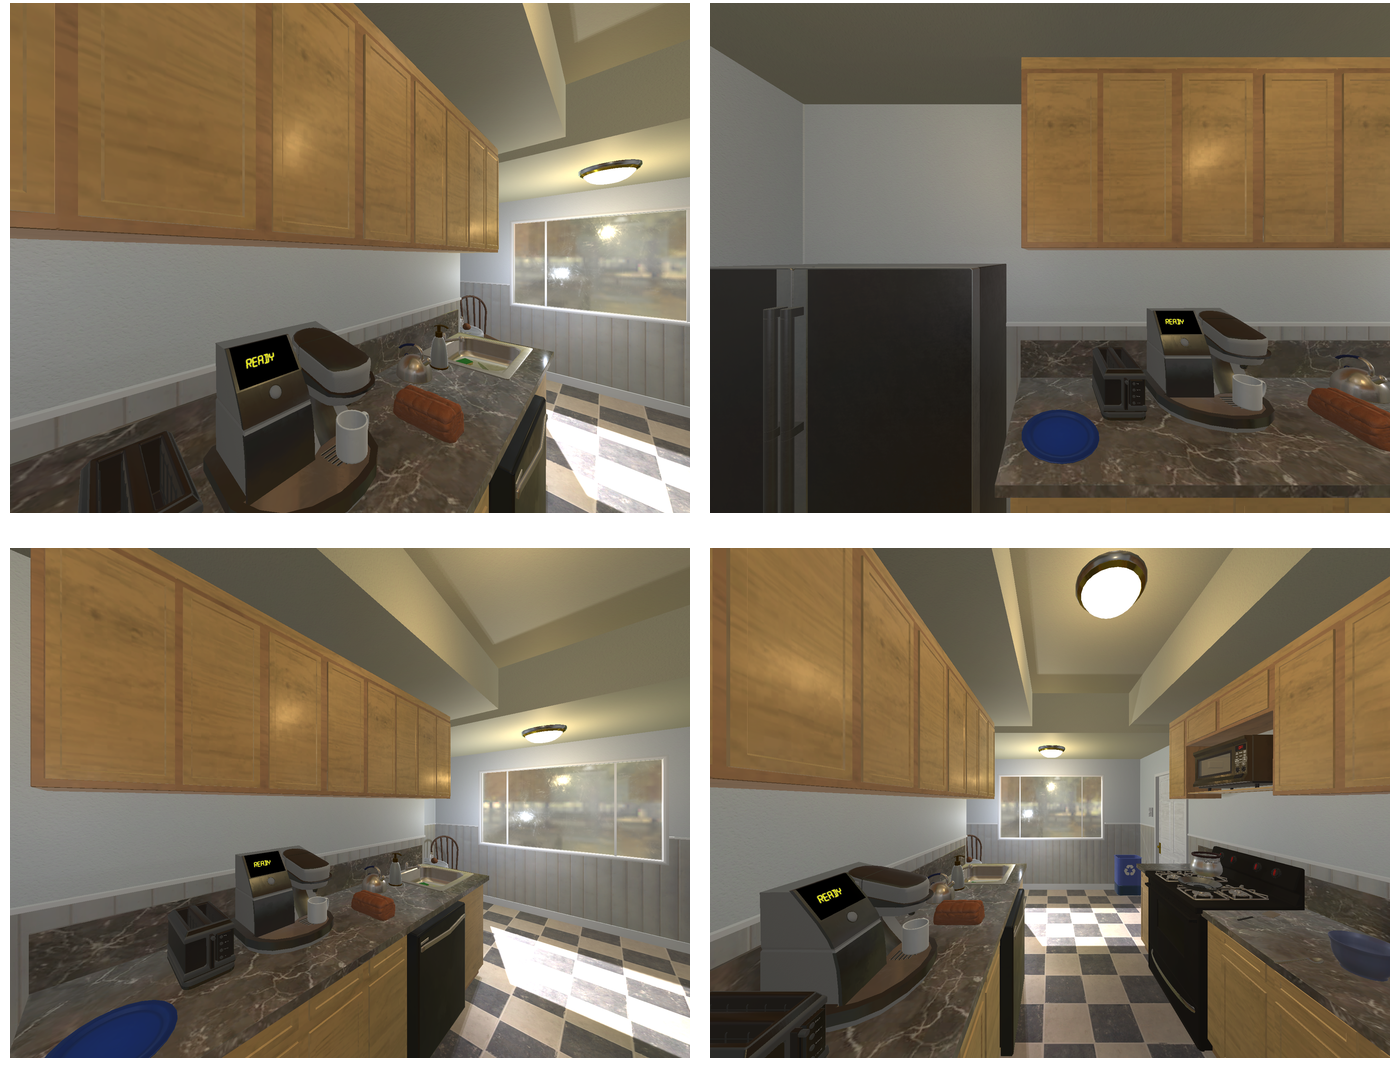Task instruction: Turn on the coffee machine.
Answer: {"task_instruction": "Turn on the coffee machine.", "nodes": ["coffee machine button / coffee machine switch", "coffee machine"], "edges": [{"functional_relationship": "activate", "object1": "coffee machine button / coffee machine switch", "object2": "coffee machine", "spatial_relations": ["higher_than", "close"], "is_touching": true}], "action_type": "press", "function_type": "device_control"}